Washington oil field

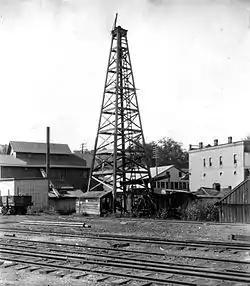
A United States Geological Survey photo of the Gantz oil well in 1904.

The Washington oil field is an oil field and in Washington County, Pennsylvania. It also produced natural gas.